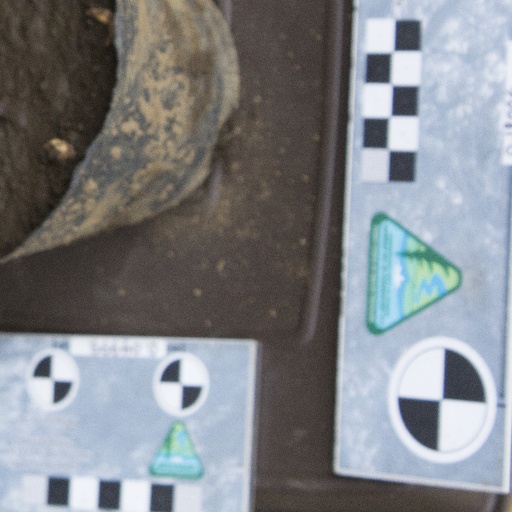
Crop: soybean